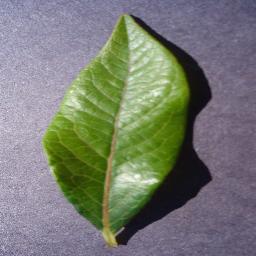
Label: Blueberry___healthy